The Oregonian

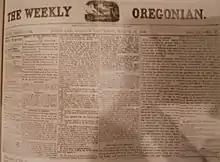
"The Weekly Oregonian" front page on March 19, 1859

Dryer's press was transported to Portland and it was there on December 4, 1850, that the first issue of "The Weekly Oregonian" found its readers. Each weekly issue consisted of four pages, printed six columns wide. Little attention was paid to current news events, with the bulk of the paper's content devoted to political themes and biographical commentary. The paper took a staunch political line supportive of the Whig Party—an orientation which soon brought it into conflict with "The Statesman," a Democratic paper launched at Oregon City not long after "The Weekly Oregonian" debut. A loud and bitter rivalry between the competing news organs ensued.